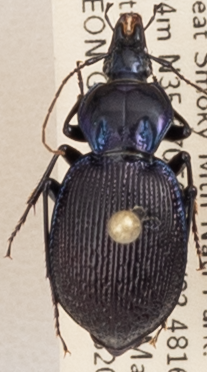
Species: Sphaeroderus stenostomus lecontei
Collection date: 2019-08-20
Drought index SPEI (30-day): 0.356
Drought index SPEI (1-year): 2.09
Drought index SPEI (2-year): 2.09